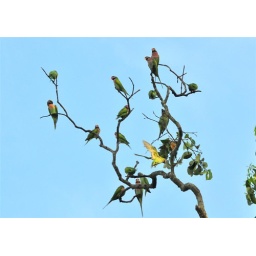
Parakeets, Long-tailed; (16) in a bare tree